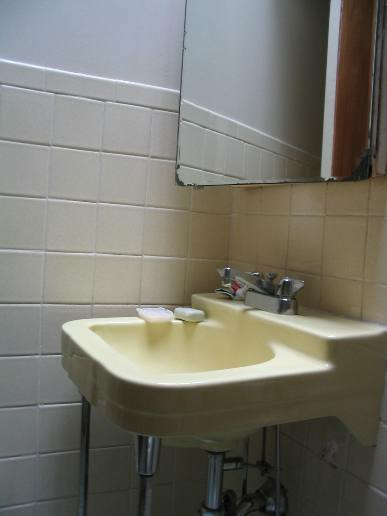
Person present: No